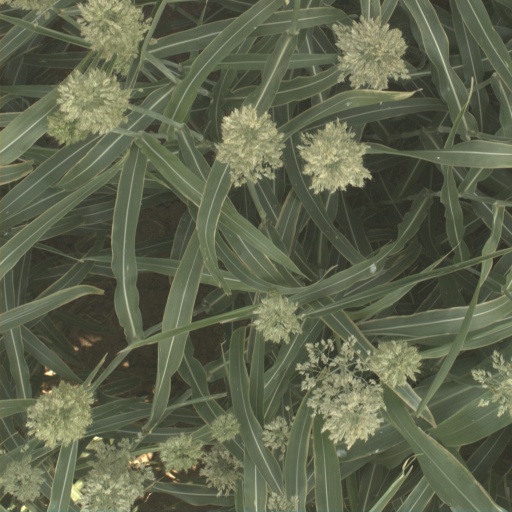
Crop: sorghum